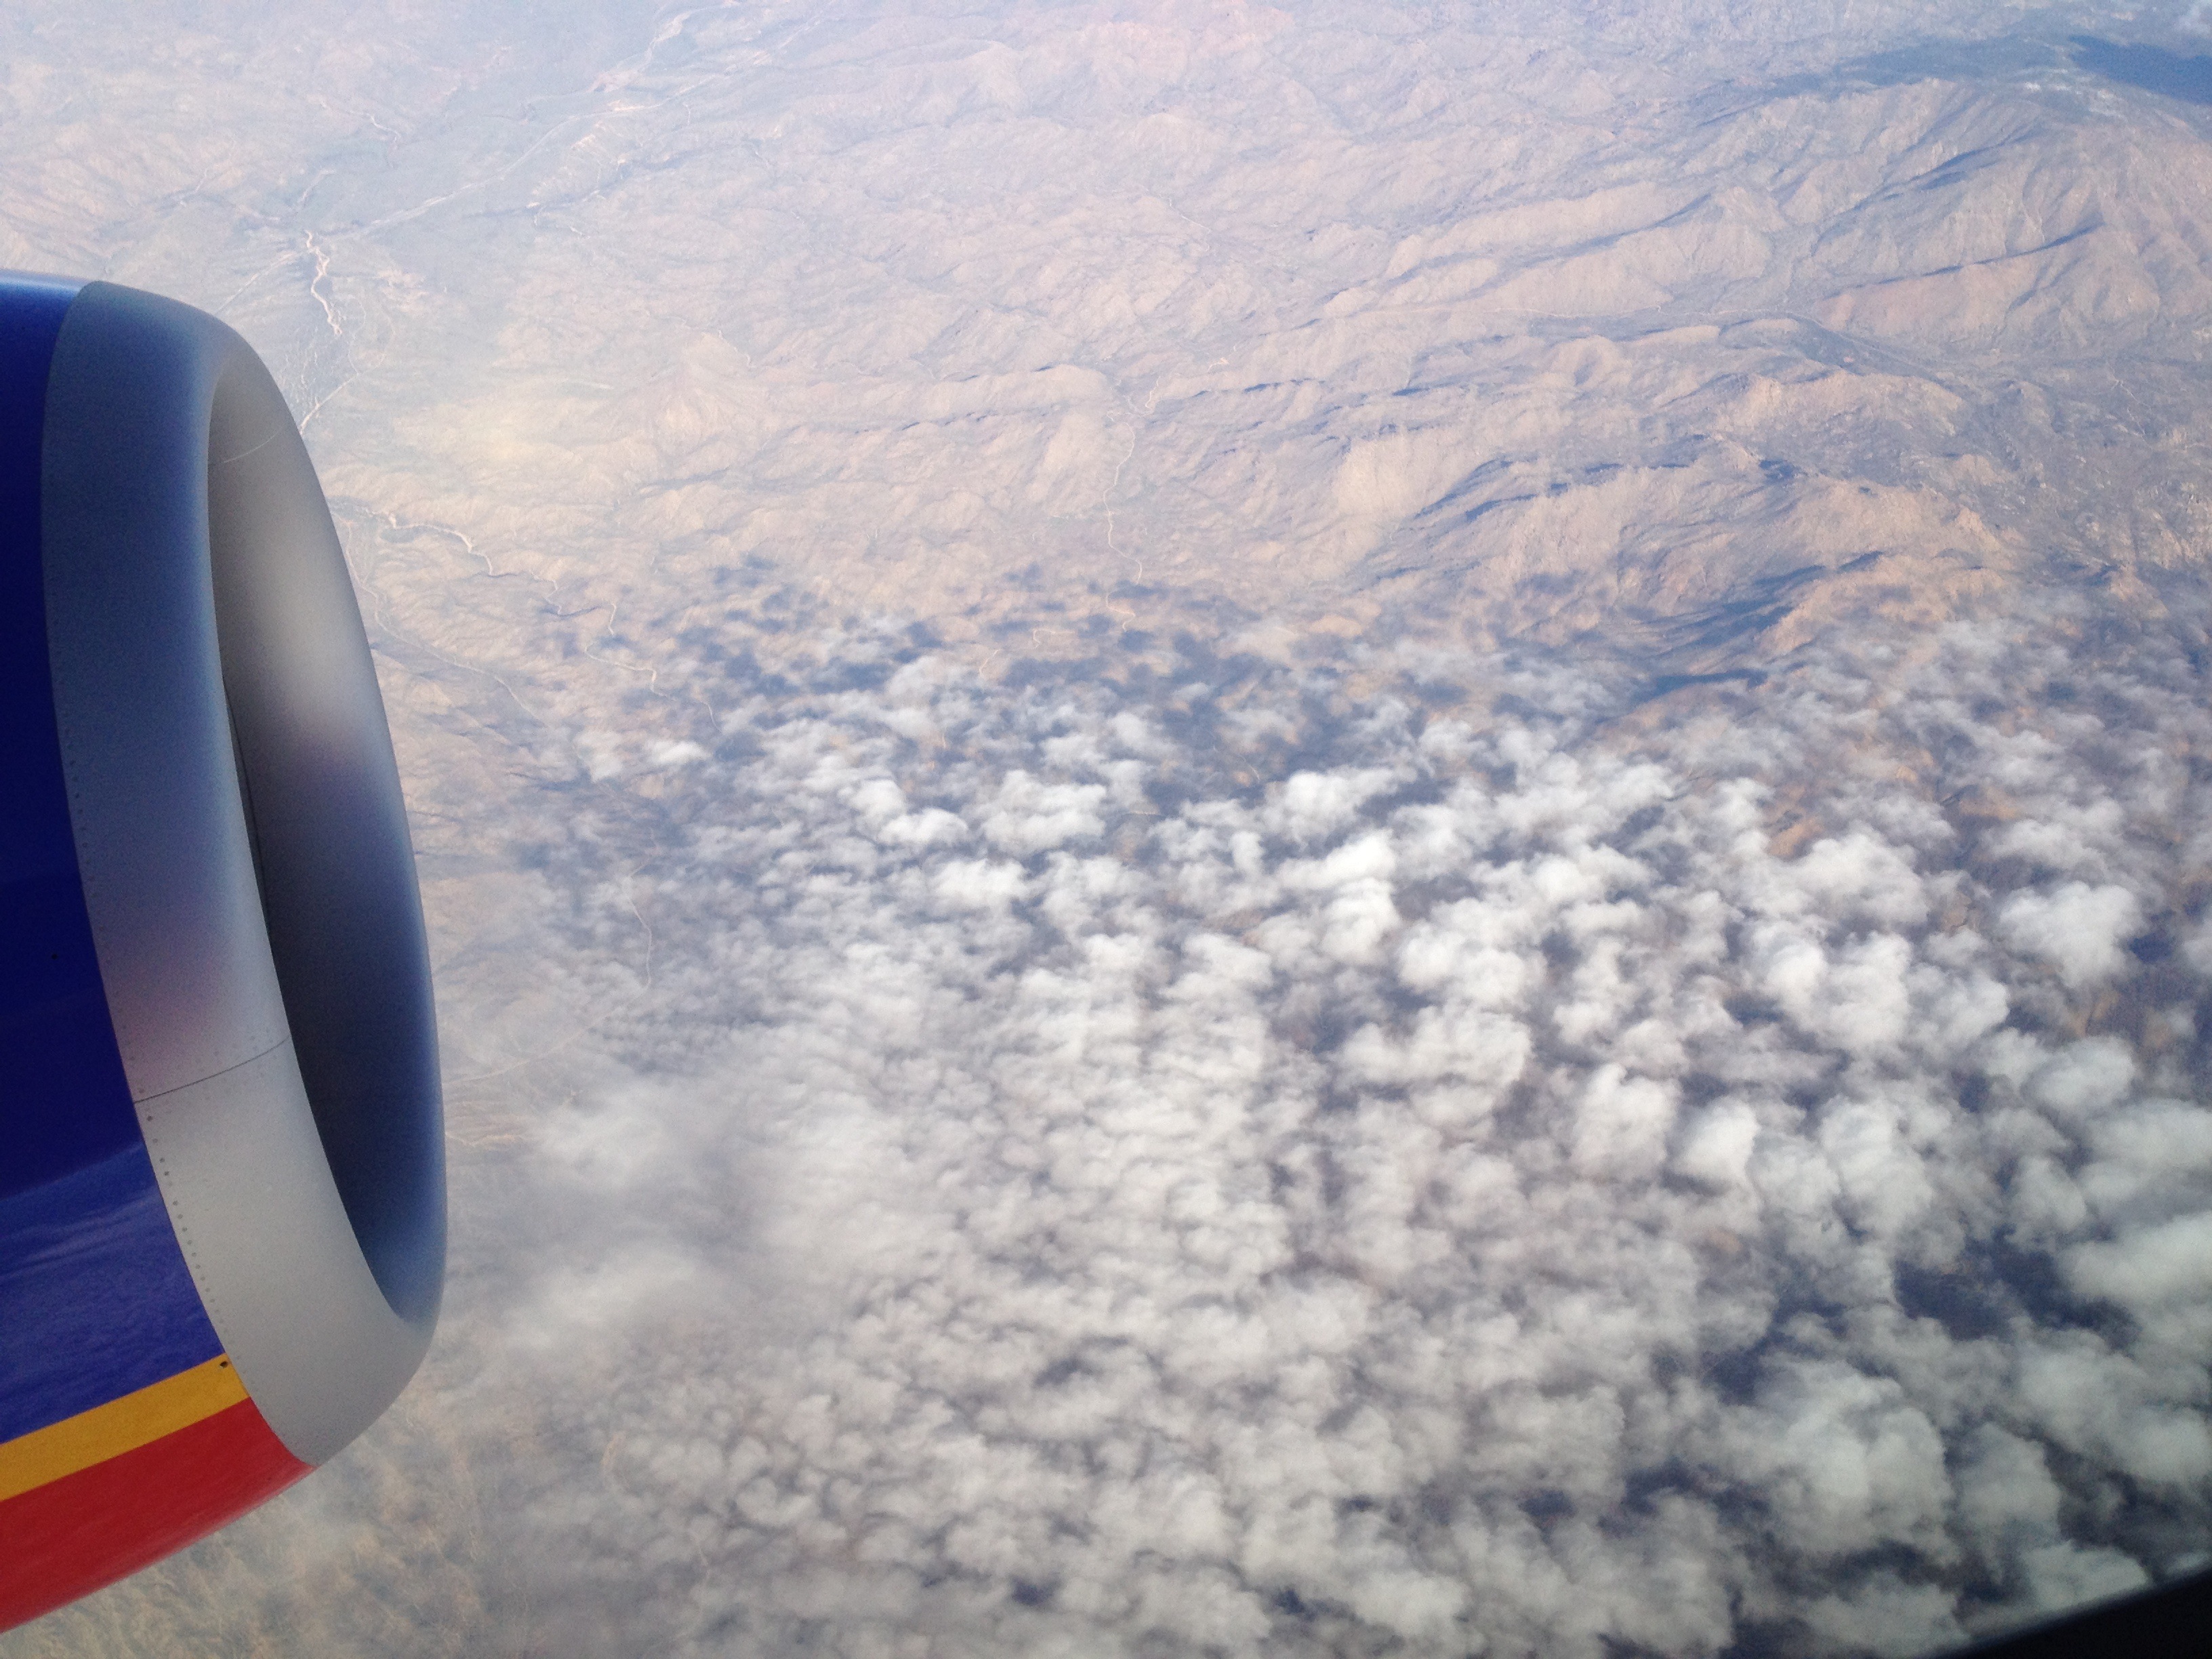
snow, wing, cloud, sky, atmosphere, airplane, aircraft, reflection, vehicle, flight, blue, 2011365, atmosphere of earth